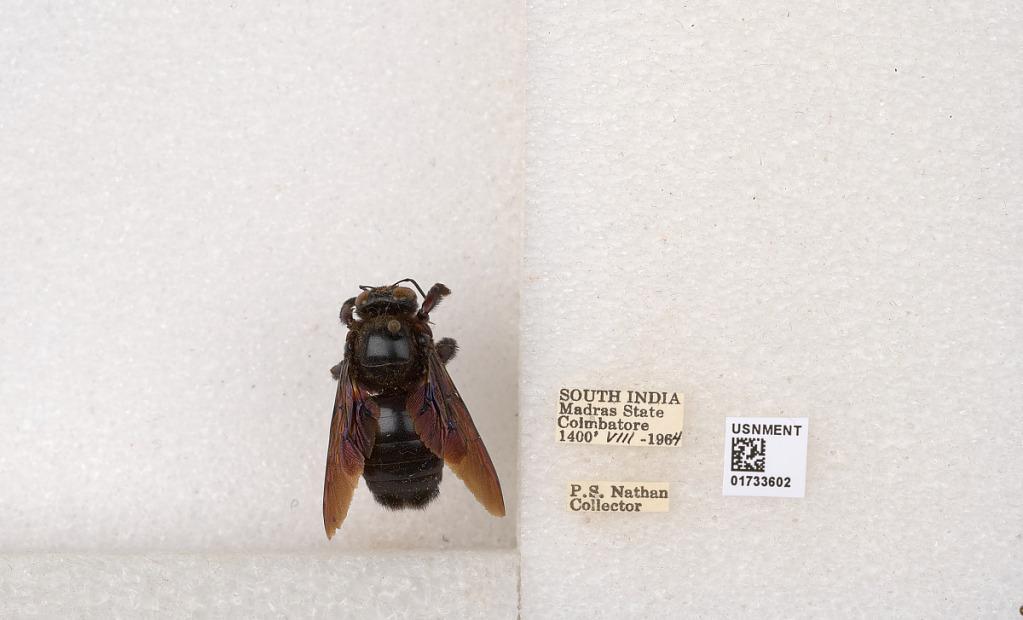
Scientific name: Xylocopa (Ctenoxylocopa) fenestrata (Fabricius)
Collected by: P. Nathan
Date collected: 1964-8-1
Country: India
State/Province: Tamil Nadu
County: Coimbatore
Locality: Coimbatore